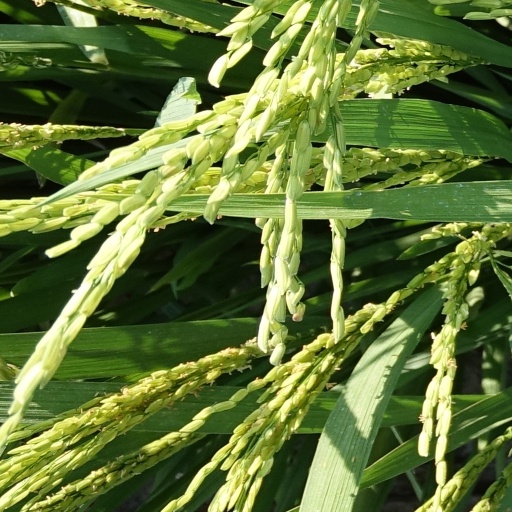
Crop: rice